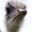
Label: bird